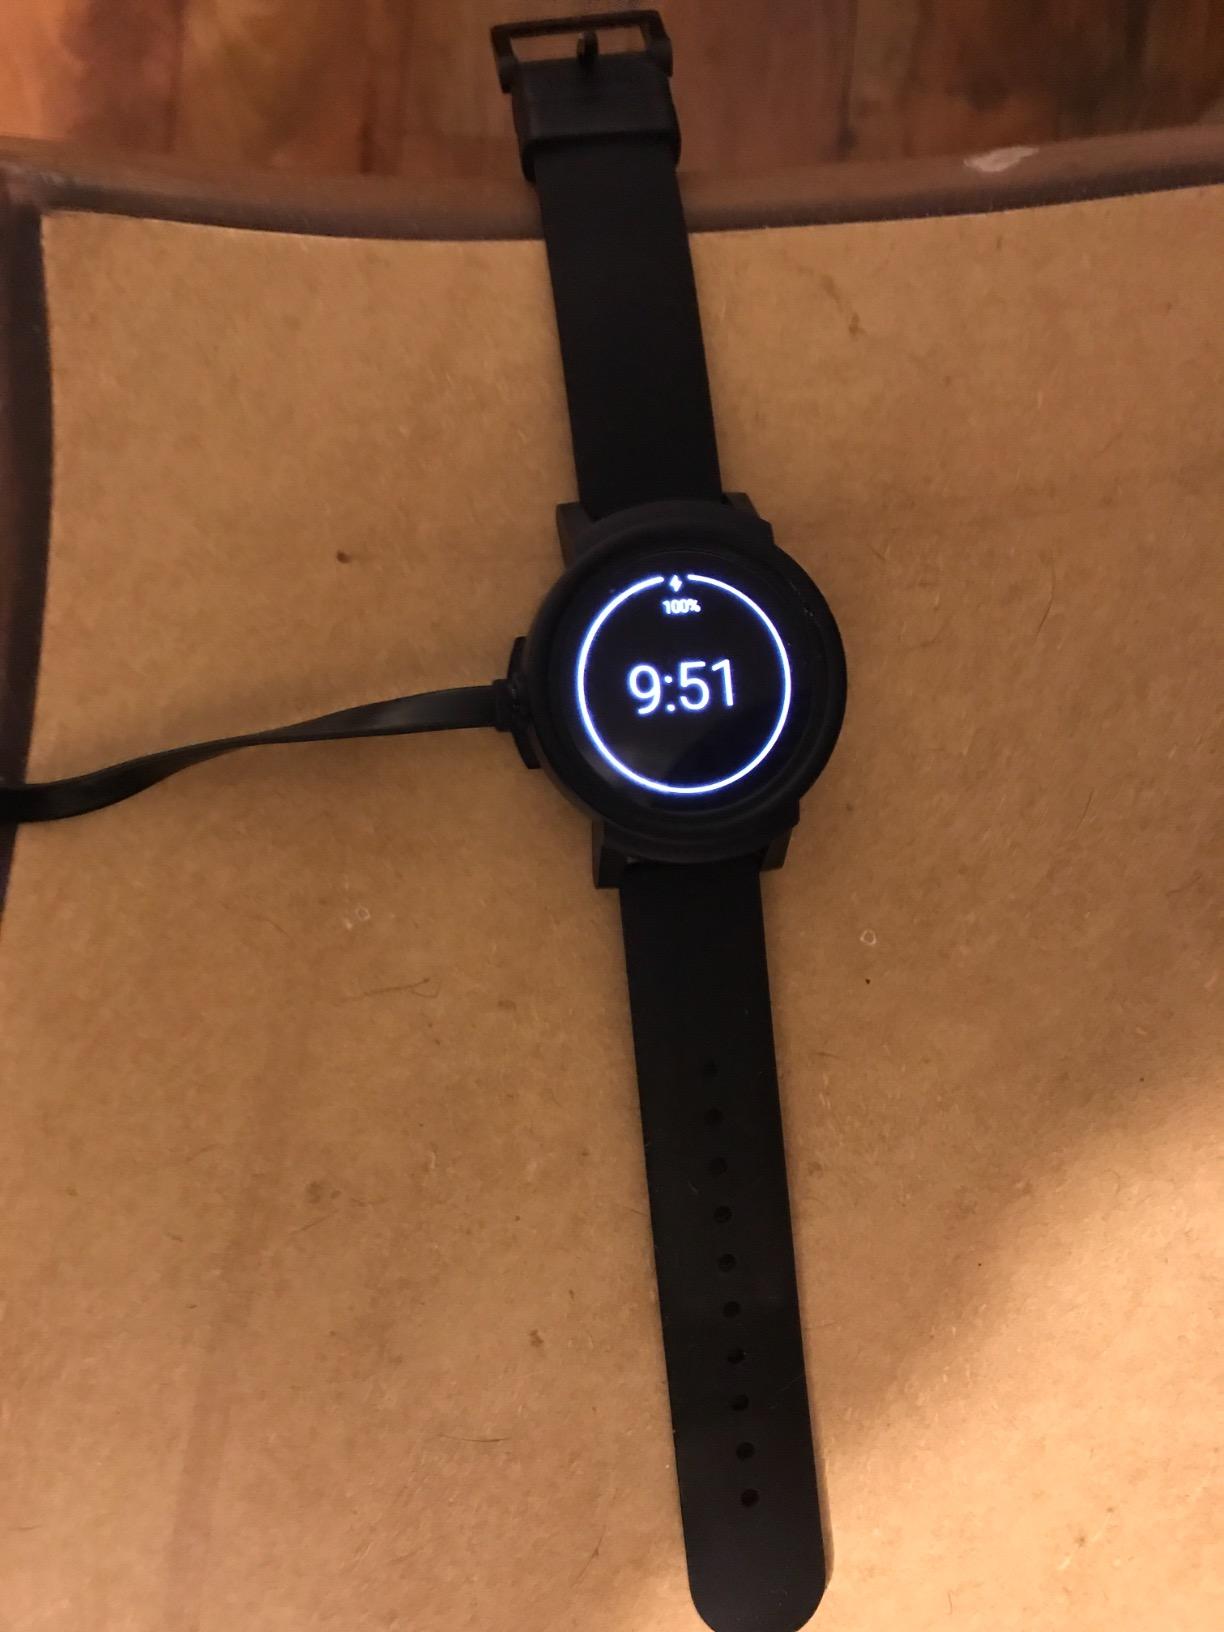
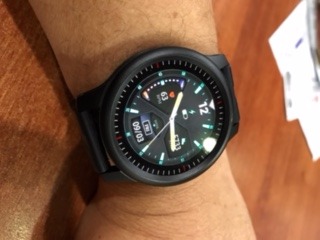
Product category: smartwatch
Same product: no